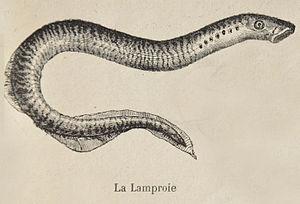
Reproduction d'une gravure (anonyme) utilisée en illustration (ici Lampetra fluvialis probablement) d'un article de 1912 sur les lamproies écrit par F. Barthélemy (F. Barthélemy Les lamproies, Le Cordon Bleu, n° 685, Paris, 15 Décembre 1912)
La lamproie du Nord fait partie de la famille des Pétromyzontidés. À la différence d'autres lamproies, ce poisson de petite taille retrouvé en eaux douces n’est pas un parasite. Quoiqu'elle soit classée comme une espèce de préoccupation mineure par l'Union internationale pour la conservation de la nature, la lamproie du Nord a un statut d'espèce menacée au Québec et au Canada ainsi que dans certains États américains comme le Minnesota.